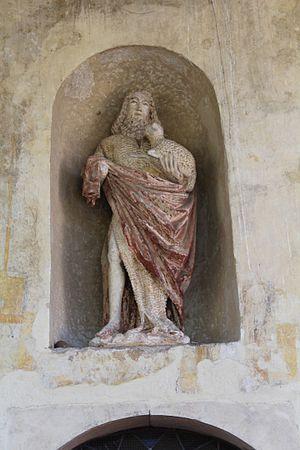
Statue Saint Jean le Baptiste avec un agneau dans une niche de l'église Saint-Jean-Baptiste de Chaveyriat.
L'église Saint-Jean-Baptiste est une église située en France sur la commune de Chaveyriat, dans le département de l'Ain en région Auvergne-Rhône-Alpes.